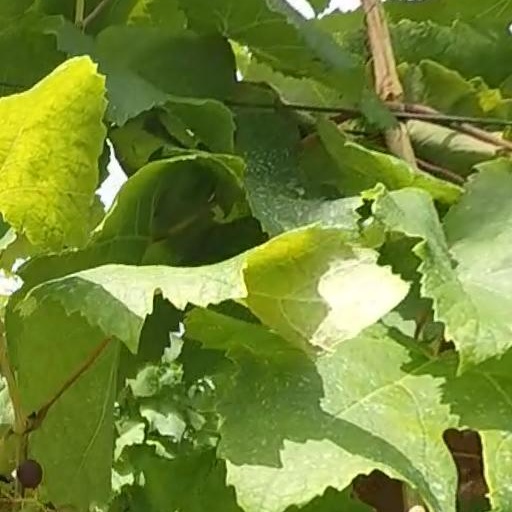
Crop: grape